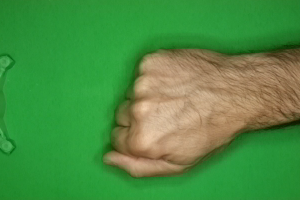
Label: rock